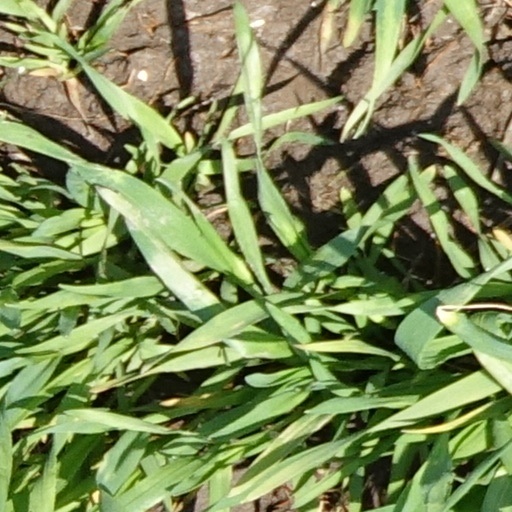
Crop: wheat